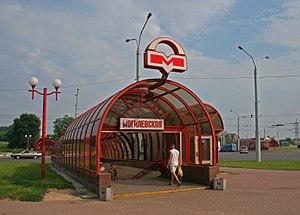
Vue de Minsk (Biélorussie)
Le métro de Minsk, capitale de la Biélorussie, a été inauguré en 1984.